Question: What do the signs mean?
Tambaya: Me alamomin suke nufi?
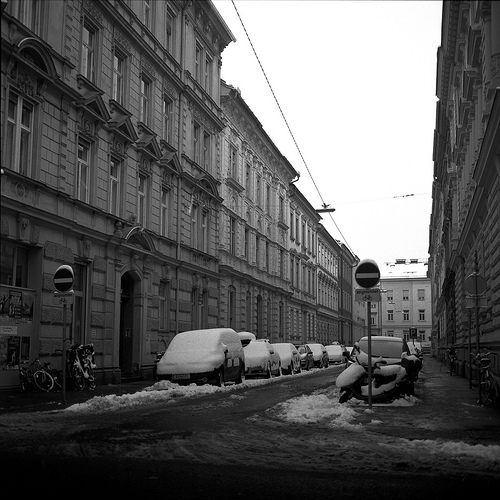
Answer: Wrong way.
Amsa: Hanya ba daidai ba.